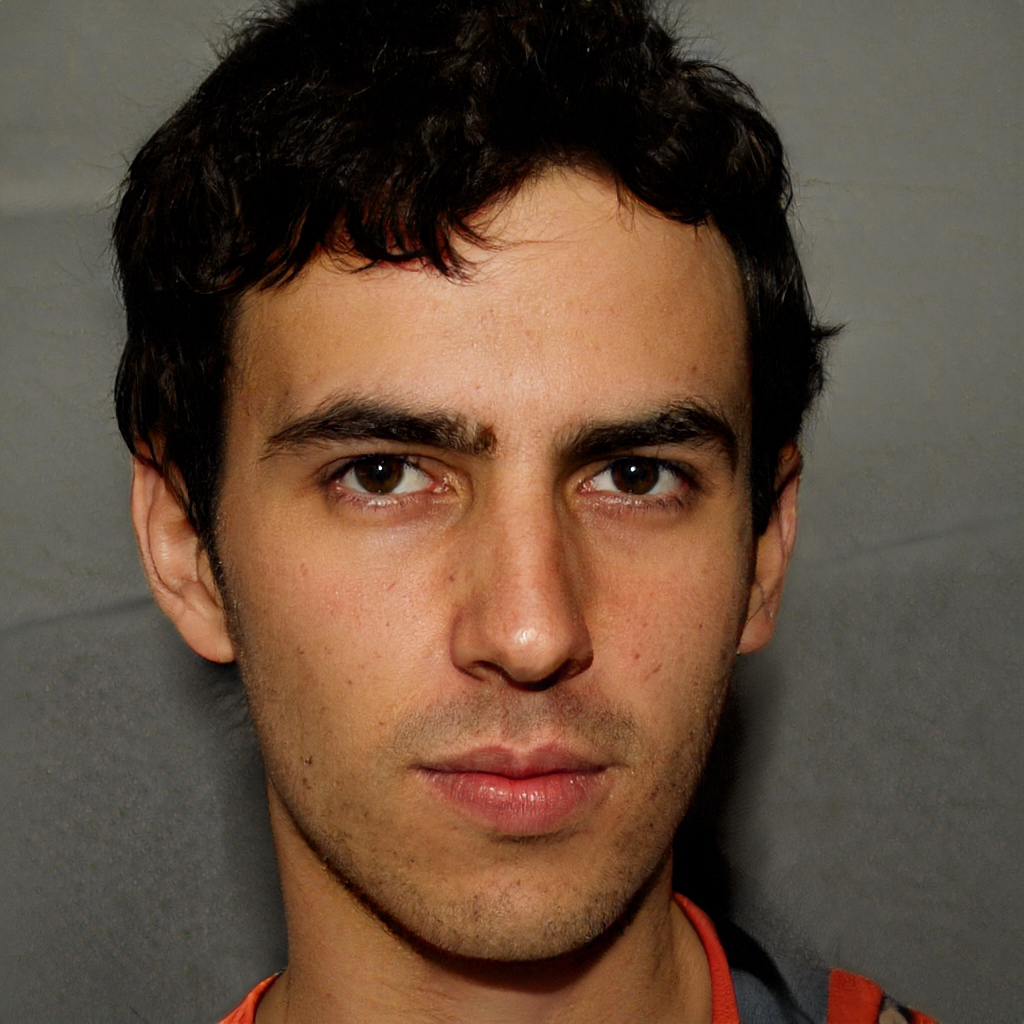
Gender: Male